Jesse Freeston

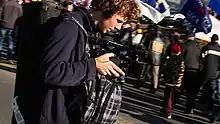
Jesse Freeston filming in Sudbury, Ontario. Photo by Bert Riviere

Jesse Freeston (born February 18, 1985) is a Canadian video journalist and filmmaker on social movements in North and Central America, the military-industrial complex, the 2008 financial crisis, and undocumented migration. He is mostly known for exposing fraud in the Honduran election of 2009, and for his coverage of the 2010 G-20 summit in Toronto, where Freeston was attacked by an officer with the Toronto Police Service before having his microphone ripped from his hand by another officer. His video-journalism work with The Real News Network, which is all licensed copyleft, has been republished by outlets including "The Huffington Post", Common Dreams and "Le monde diplomatique". In 2012 he made three 30-minute Spanish-language documentaries for the Venezuelan government propaganda network Telesur.